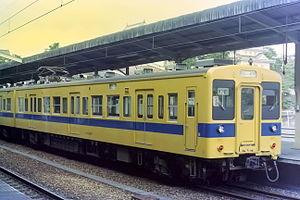
La ligne Akō est une ligne de train japonaise exploitée par la West Japan Railway Company. Cette ligne relie Aioi à Okayama. La ligne commence par une bifurcation de la ligne Sanyō en gare d'Aioi. La ligne est à nouveau connecter à la ligne Sanyō à partir de la gare de Higashi-Okayama. La ligne dans sa grande majorité, longe la mer intérieure de Seto. De la gare d'Aioi à la gare de Banshū-Akō, la ligne fait partie du réseau urbain du Kinki. Au-delà, jusqu'à Higashi-Okayama, elle fait partie de la section JR West d'Okayama.